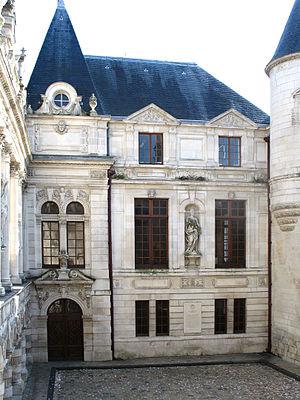
La mairie de La Rochelle, désigne l'administration et les élus municipaux qui siègent dans le bâtiment de l'hôtel de ville de La Rochelle.
L'hôtel de ville de La Rochelle est le bâtiment qui héberge la mairie de La Rochelle depuis 1298 ; il est pour cette raison le plus ancien hôtel de ville français encore en fonction. Entre 1628 et 1748, le bâtiment est la résidence du Gouverneur de l'Aunis et de la Ville avant de redevenir la maison de la ville. Il est classé au titre des monuments historiques depuis le 27 décembre 1861. Largement détérioré, le bâtiment subit, à la fin du XIXᵉ siècle, une lourde restauration, mêlant restauration à l'identique, transformation et extension de bâtiment.